Aberdeen bus station

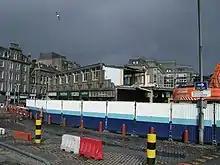
Demolition of the old bus station in March 2008

A single central bus station in Aberdeen was first considered in the 1950s, with a site in Upper Denburn selected by W. Alexander & Sons. At the time, there were several bus stations in use in Aberdeen. However, in March 1960, the company announced that it did not intend to develop the Upper Denburn site and had instead selected a site on the grounds of the Joint Railway Station (now Aberdeen railway station).